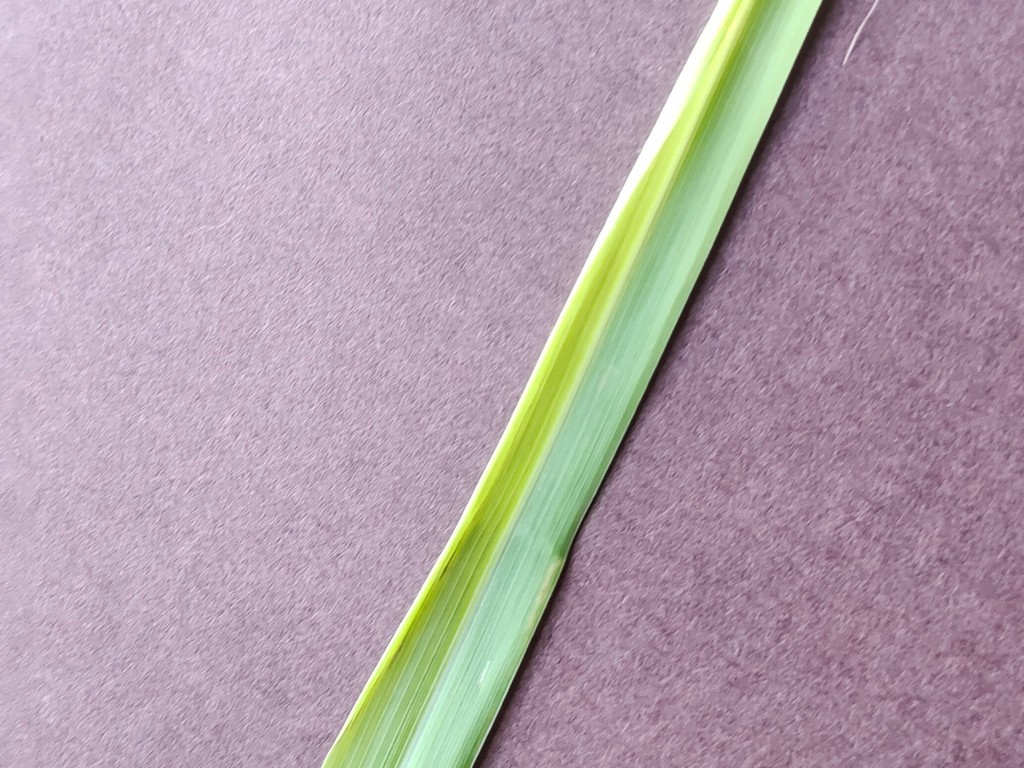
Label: Healthy